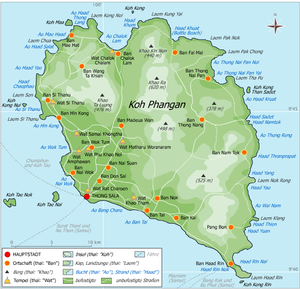
Ko Pha Ngan ou Koh Phangan est une île du golfe de Thaïlande située au sud-est de la Thaïlande, juste au nord de Ko Samui. Elle appartient à la province de Surat Thani. Koh Phangan est peuplée selon les dernières estimations par 13 500 habitants.